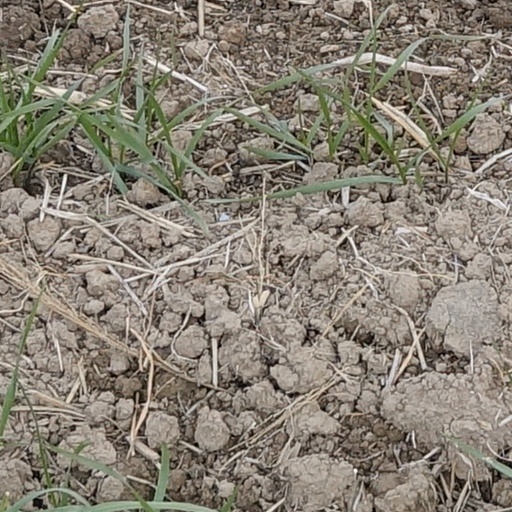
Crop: wheat